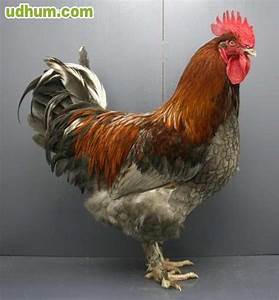
Label: chicken